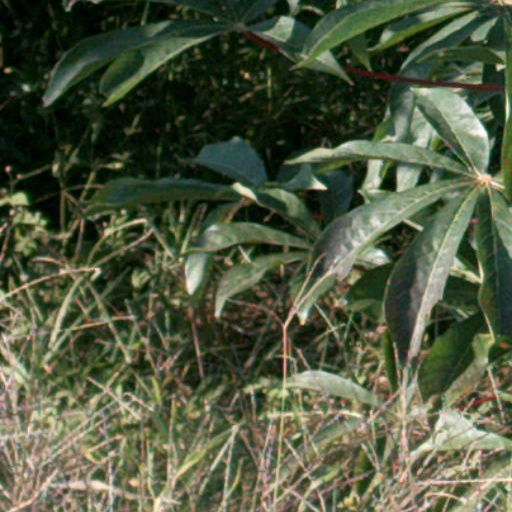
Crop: cassava